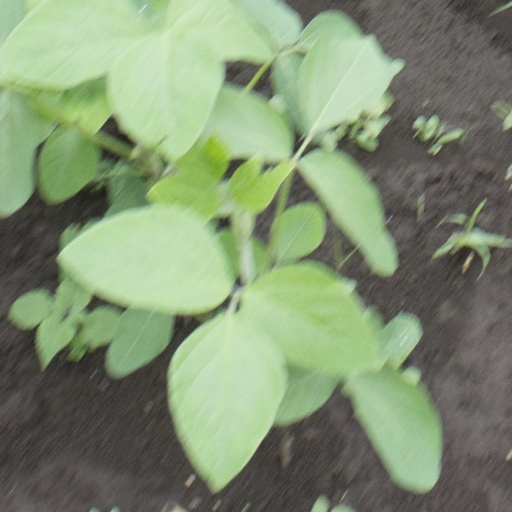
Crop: soybean